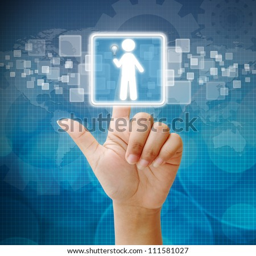
choosing the employee for business